Laren School

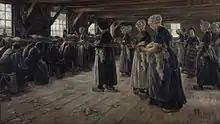
Max Liebermann (1887): "Flax Barn at Laren ".

The industrialisation of Rotterdam, Amsterdam and other regions of the Netherlands affected landscapes that had remained untouched for centuries. Many of these landscapes disappeared, and with them, the inspiration for earlier landscape and genre painting.